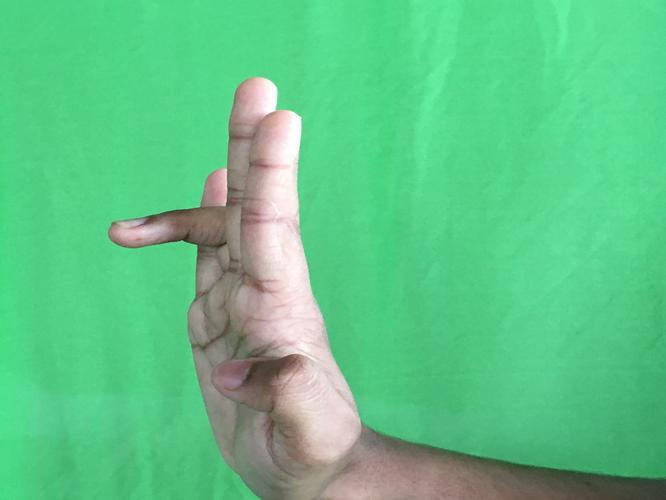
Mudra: Tripathaka
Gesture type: single_hand